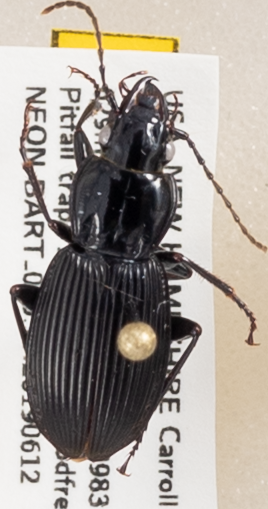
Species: Pterostichus lachrymosus
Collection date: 2019-06-12
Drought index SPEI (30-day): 0.534
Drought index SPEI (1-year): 1.28
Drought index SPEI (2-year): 1.01